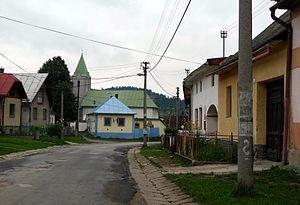
Jurské est un village de Slovaquie situé dans la région de Prešov.